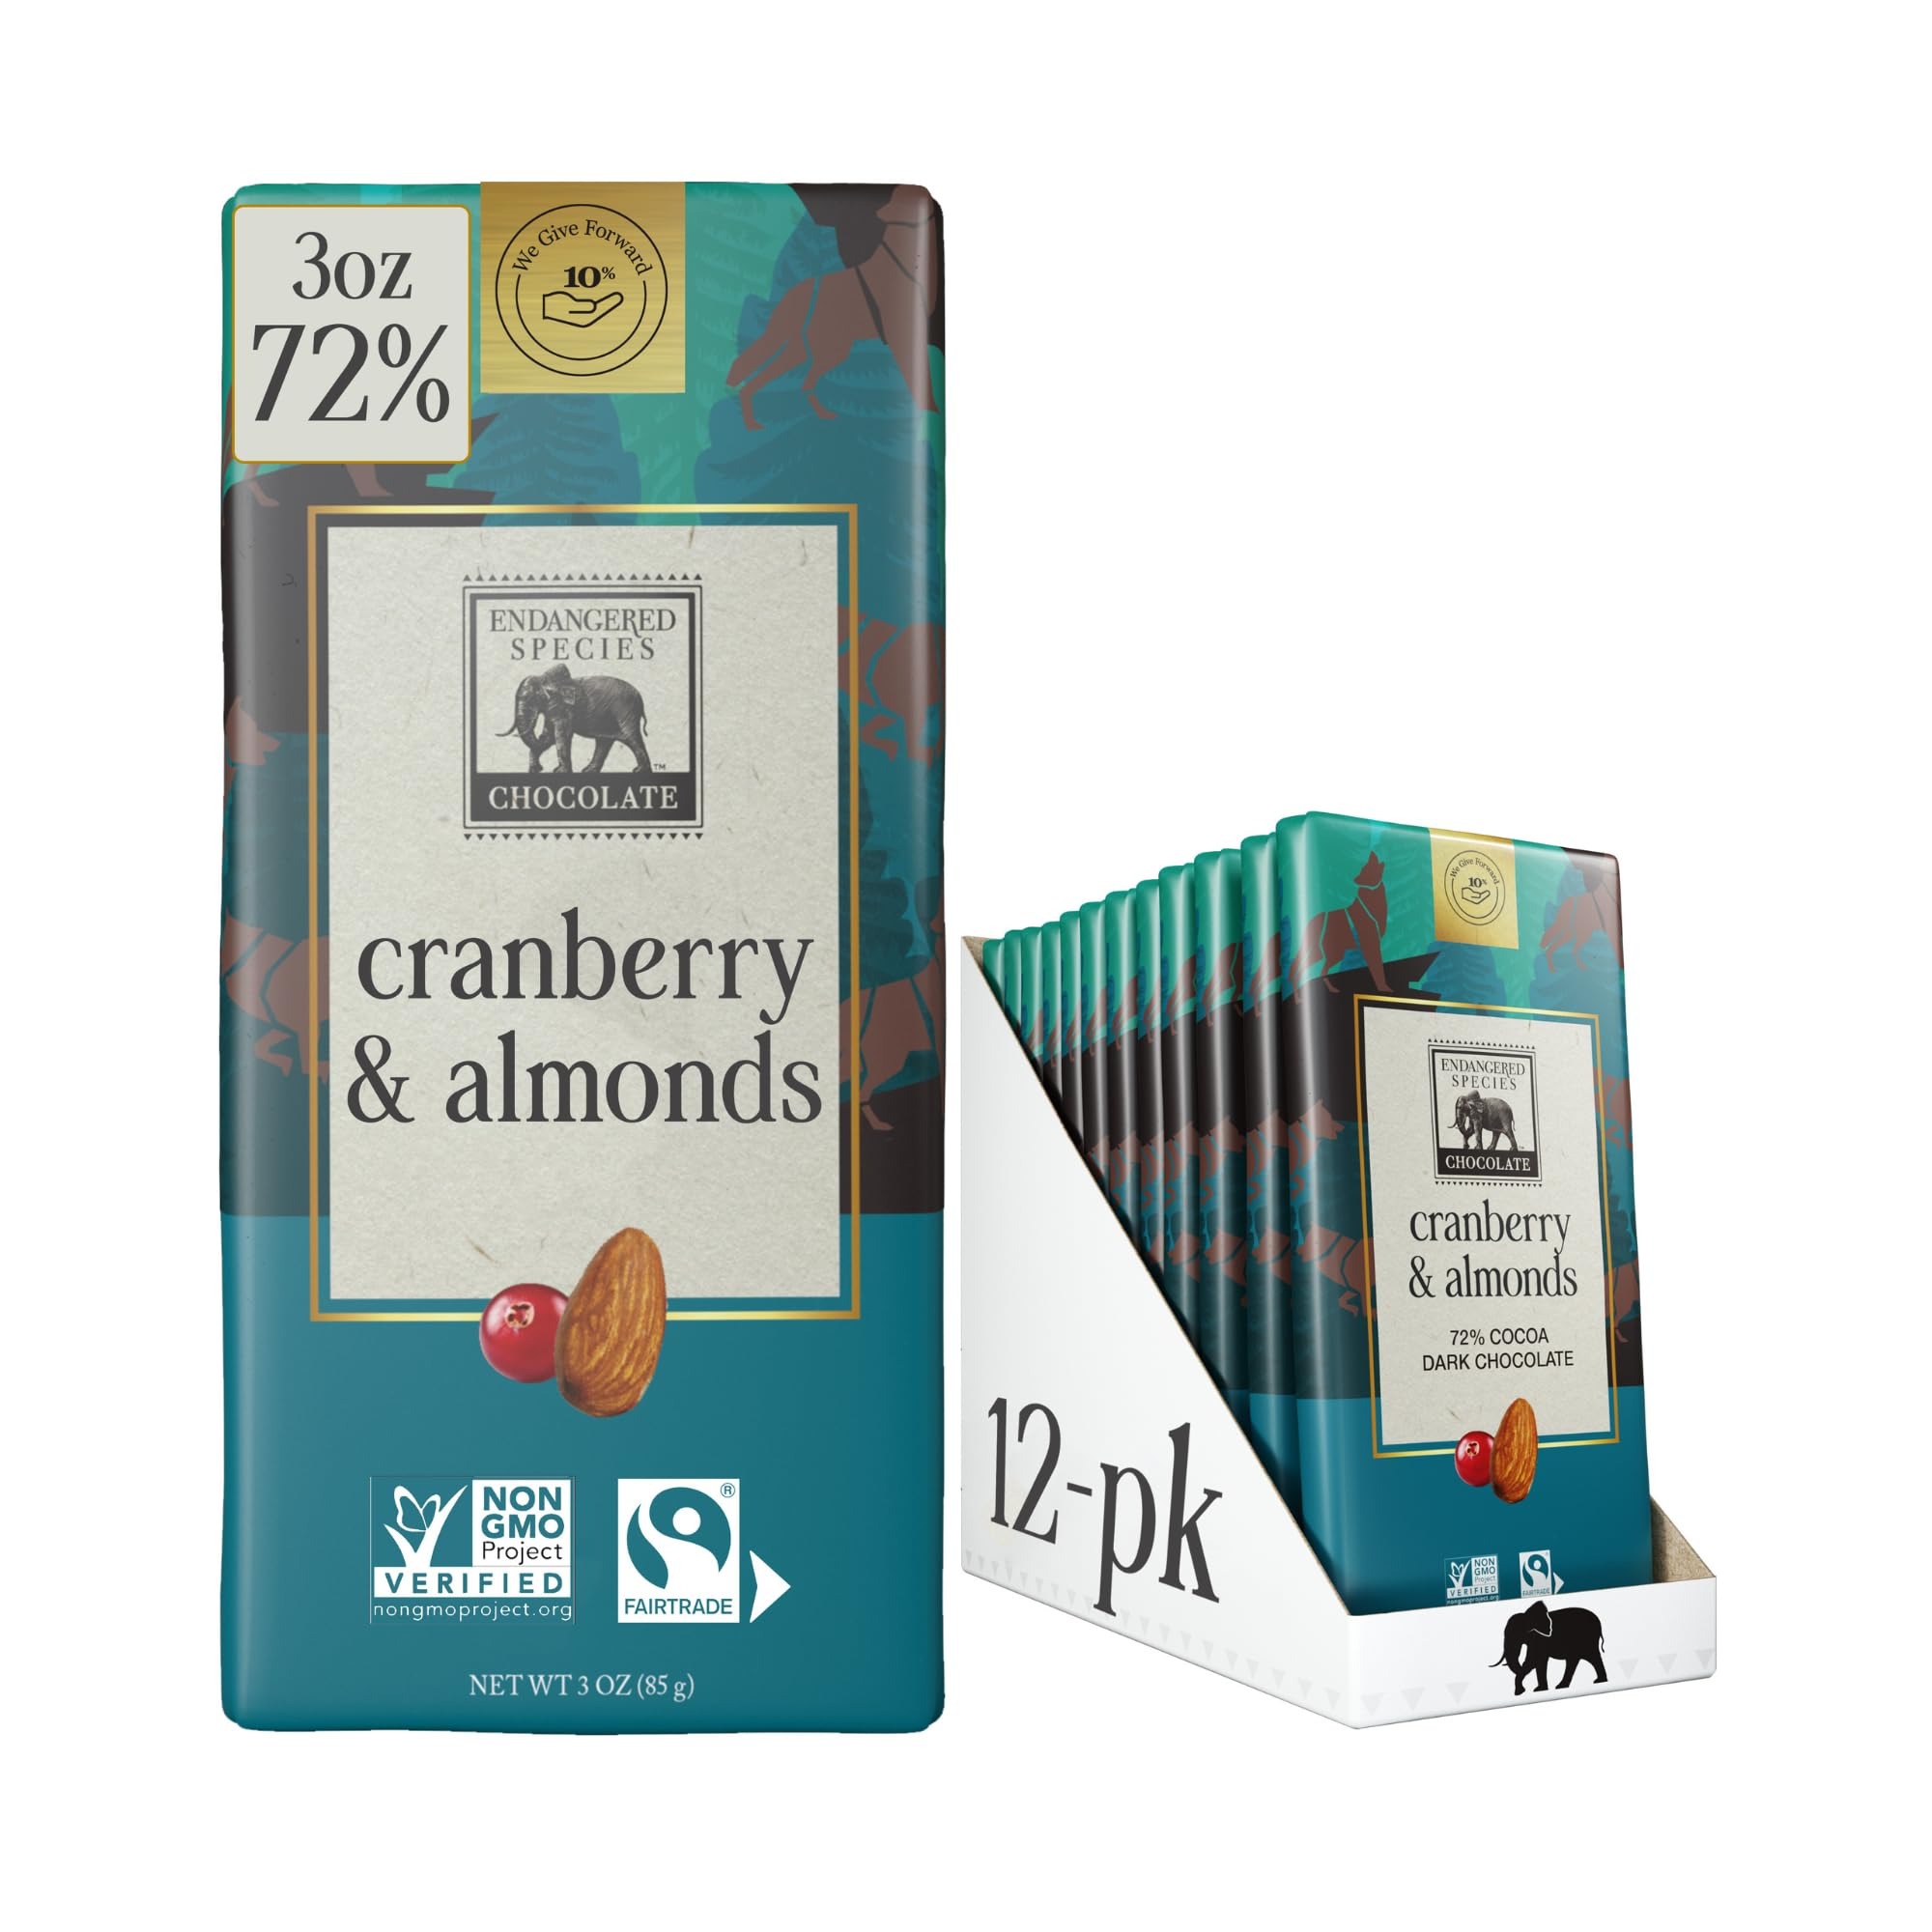
Item Name: Endangered Species Dark Chocolate Bar w/Cranberries & Almonds (72% cocoa)
Bullet Point 1: CHOCOLATE: Each bar has only a handful of real, responsibly sourced, health-conscious ingredients—without any artificial sweeteners or additives.
Bullet Point 2: Dk. Chocolate w/ Cranberries & Almonds (72% cocoa)
Bullet Point 3: HIGH QUALITY INGREDIENTS: We believe that to craft premium world-class chocolate, there’s no way around it: you need the best ingredients. Our clean, natural ingredients are selected for their quality and sustainability, with a dedicated team constantly focused on finding the ideal ingredients for maximum taste.
Bullet Point 4: NON-GMO, FAIRTRADE CHOCOLATE - We care about the farmers who grow the cocoa that we use in our products, and we’re dedicated to supporting communities that practice sustainable farming practices. We commit to paying premiums so that you can be sure that our chocolate, made in America, uses fair trade cocoa that can be traced back to Fairtrade farms in West Africa.
Bullet Point 5: WHY WE DO IT: 10% of annual net profits support conservation efforts protecting wildlife and their habitats. With over $1.4 million generated in the past three years alone, each chocolate purchase adds up to big support that helps wildlife thrive.
Value: 12.0
Unit: Count

Price: 39.135